Jamiatul Ulama South Africa

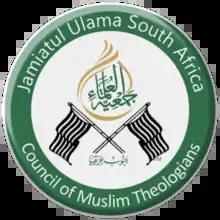

The Jamiatul Ulama Transvaal now the Jamiatul Ulama South Africa ("Council of Muslim Theologians"), headquartered in Fordsburg, Johannesburg, was founded in 1923 to serve the Muslim community of the (now defunct) Transvaal Province of South Africa. It publishes a weekly online newsletter.